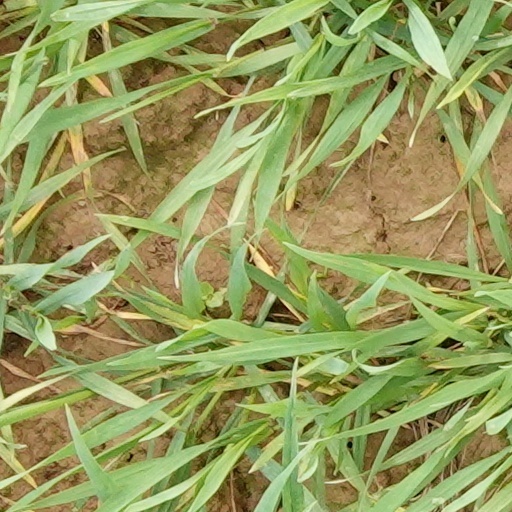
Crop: wheat